The Five Yanks

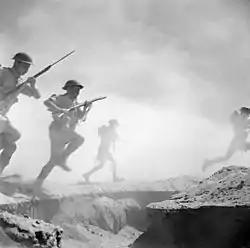
Troops in the Second Battle of El Alamein, October 1942

The "Five Yanks" were a group of five American volunteers, Robert Cox, Charles G. "Chuck" Bolté, John F. "Jack" Brister, William "Bill" Durkee, and Heyward Cutting, who enlisted in the British Army in 1941, before the United States entered World War II. They were among the first five Americans to fight against Nazi Germany on the ground, serving as officers in the King's Royal Rifle Corps and participating in the North African campaign. The men were referred to as the "Five Yanks" by the British press at the time, and as the "Five Musketeers" by U.S. Ambassador John G. Winant, and were some of the very first Americans to fight against fascism even before their country joined the conflict.